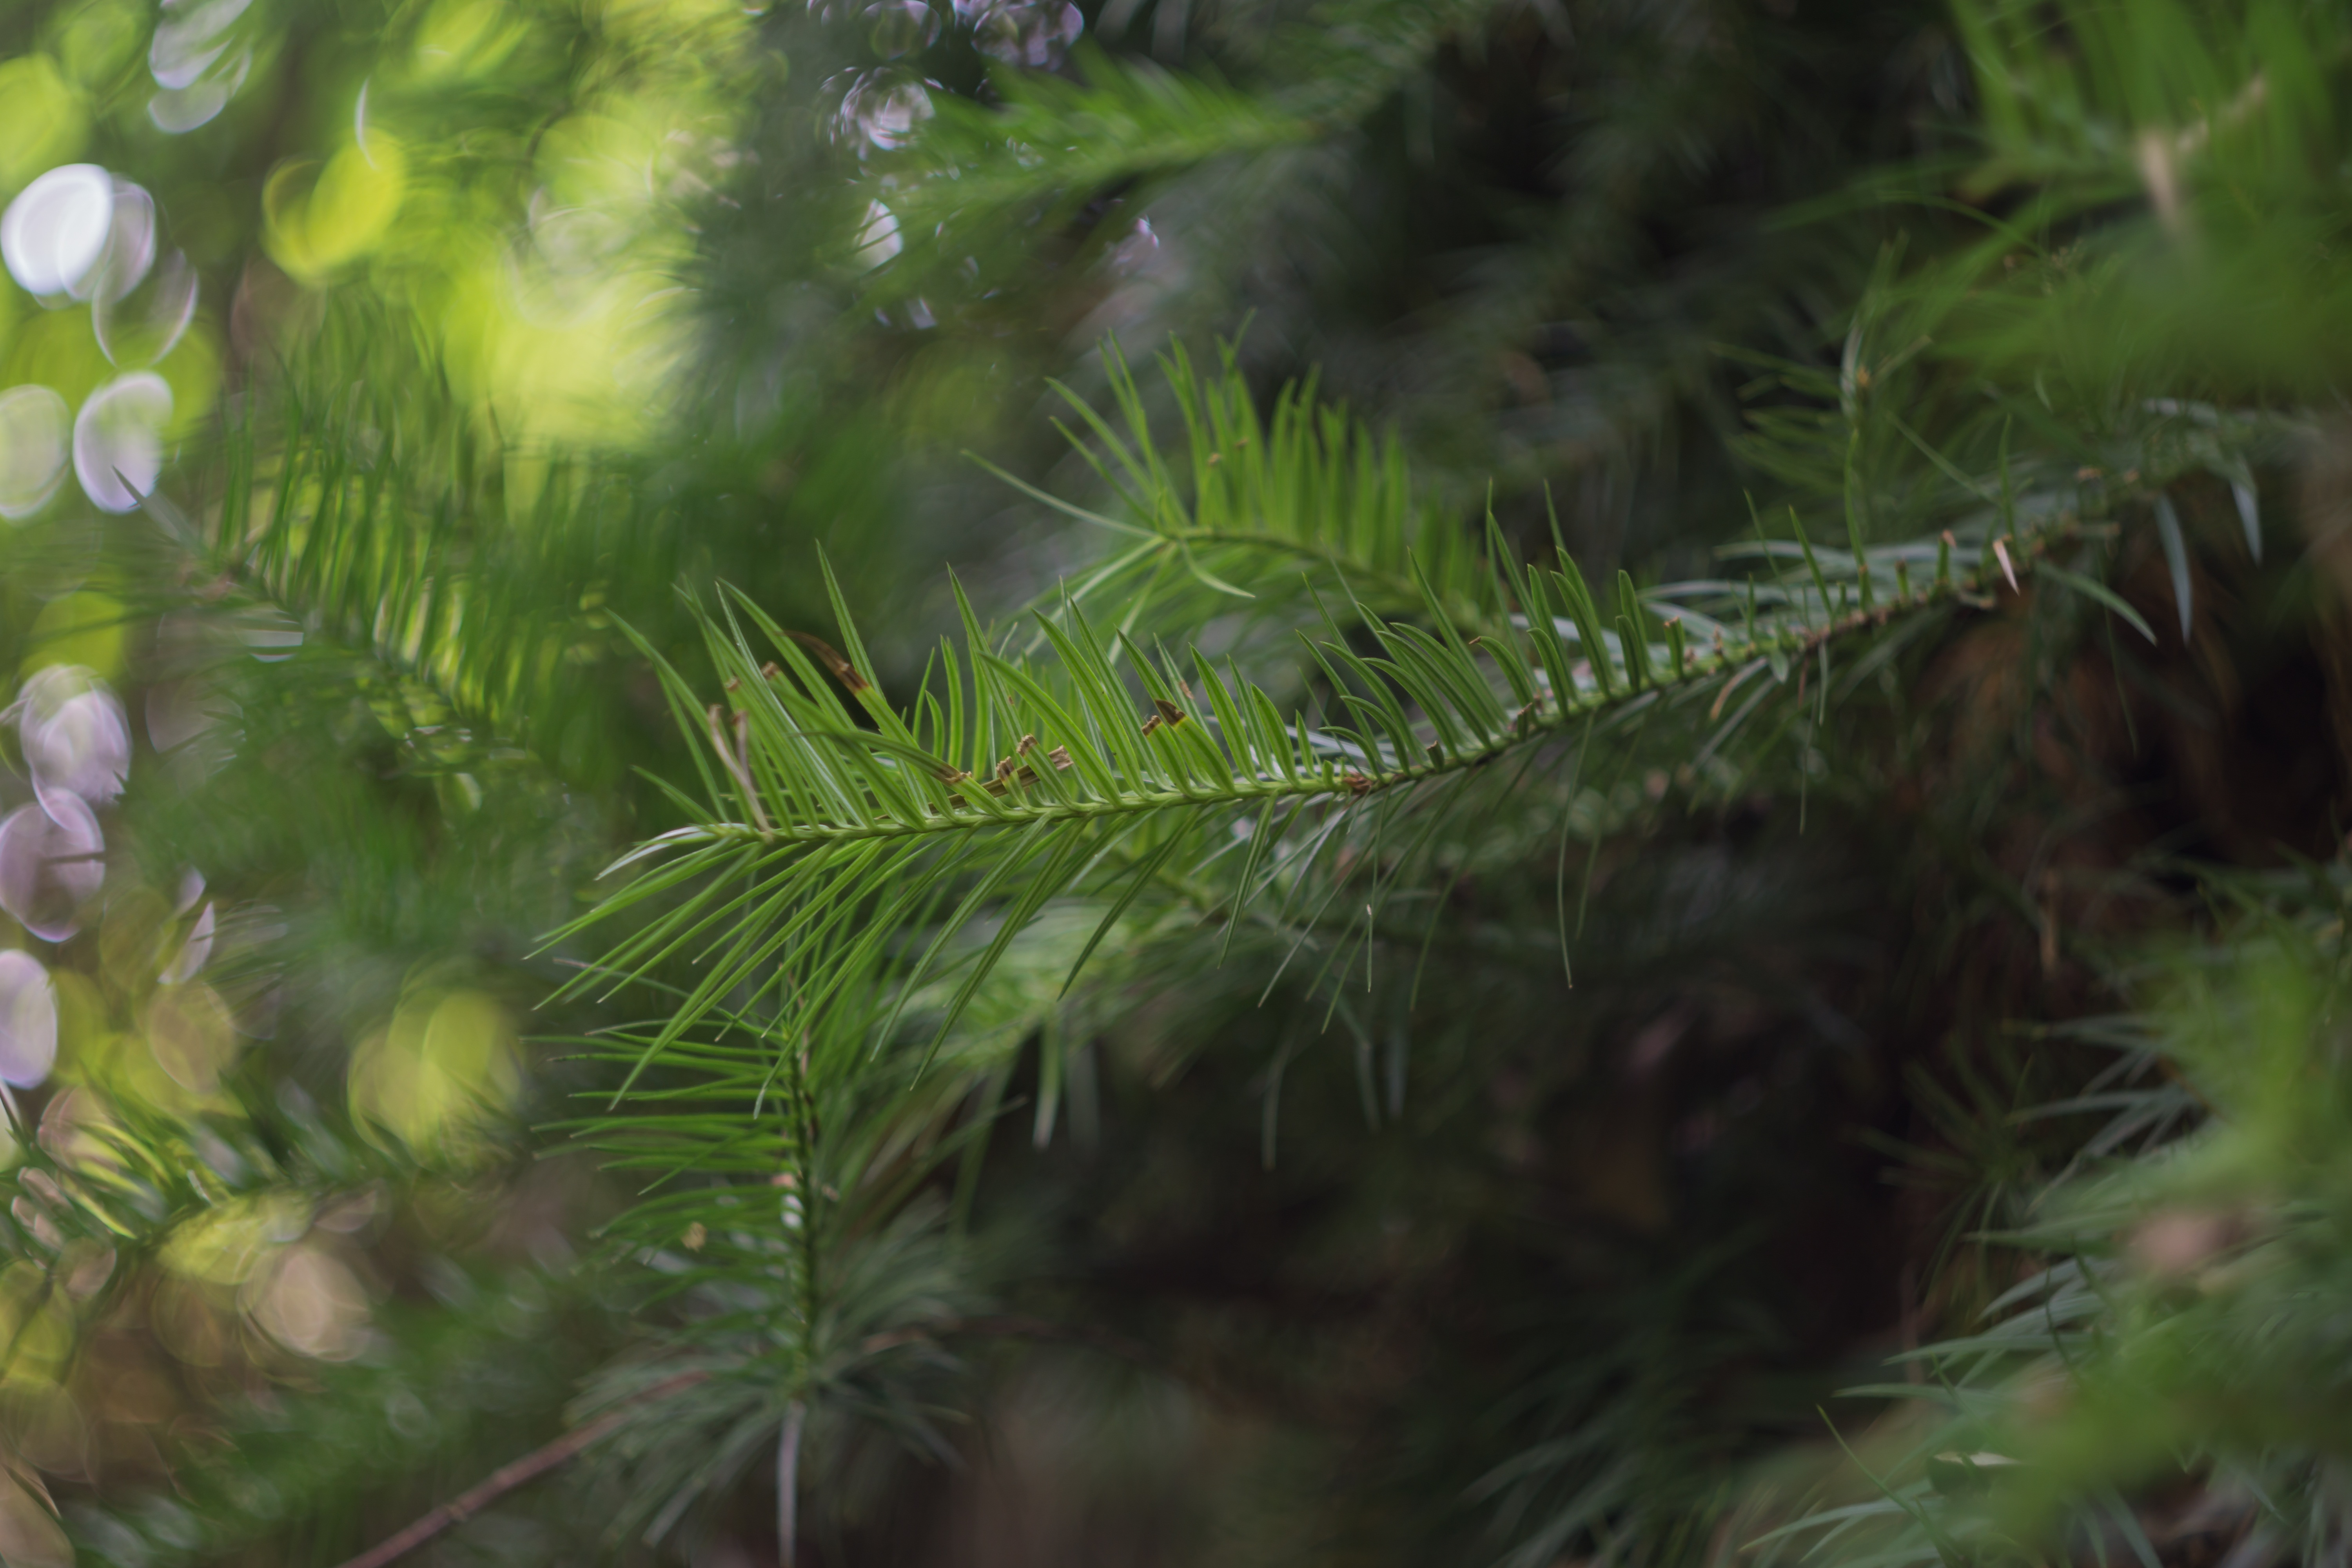
tree, forest, branch, plant, leaf, flower, green, jungle, botany, fir, flora, conifer, spruce, vegetation, rainforest, habitat, ecosystem, natural landscape, natural environment, woody plant, land plant